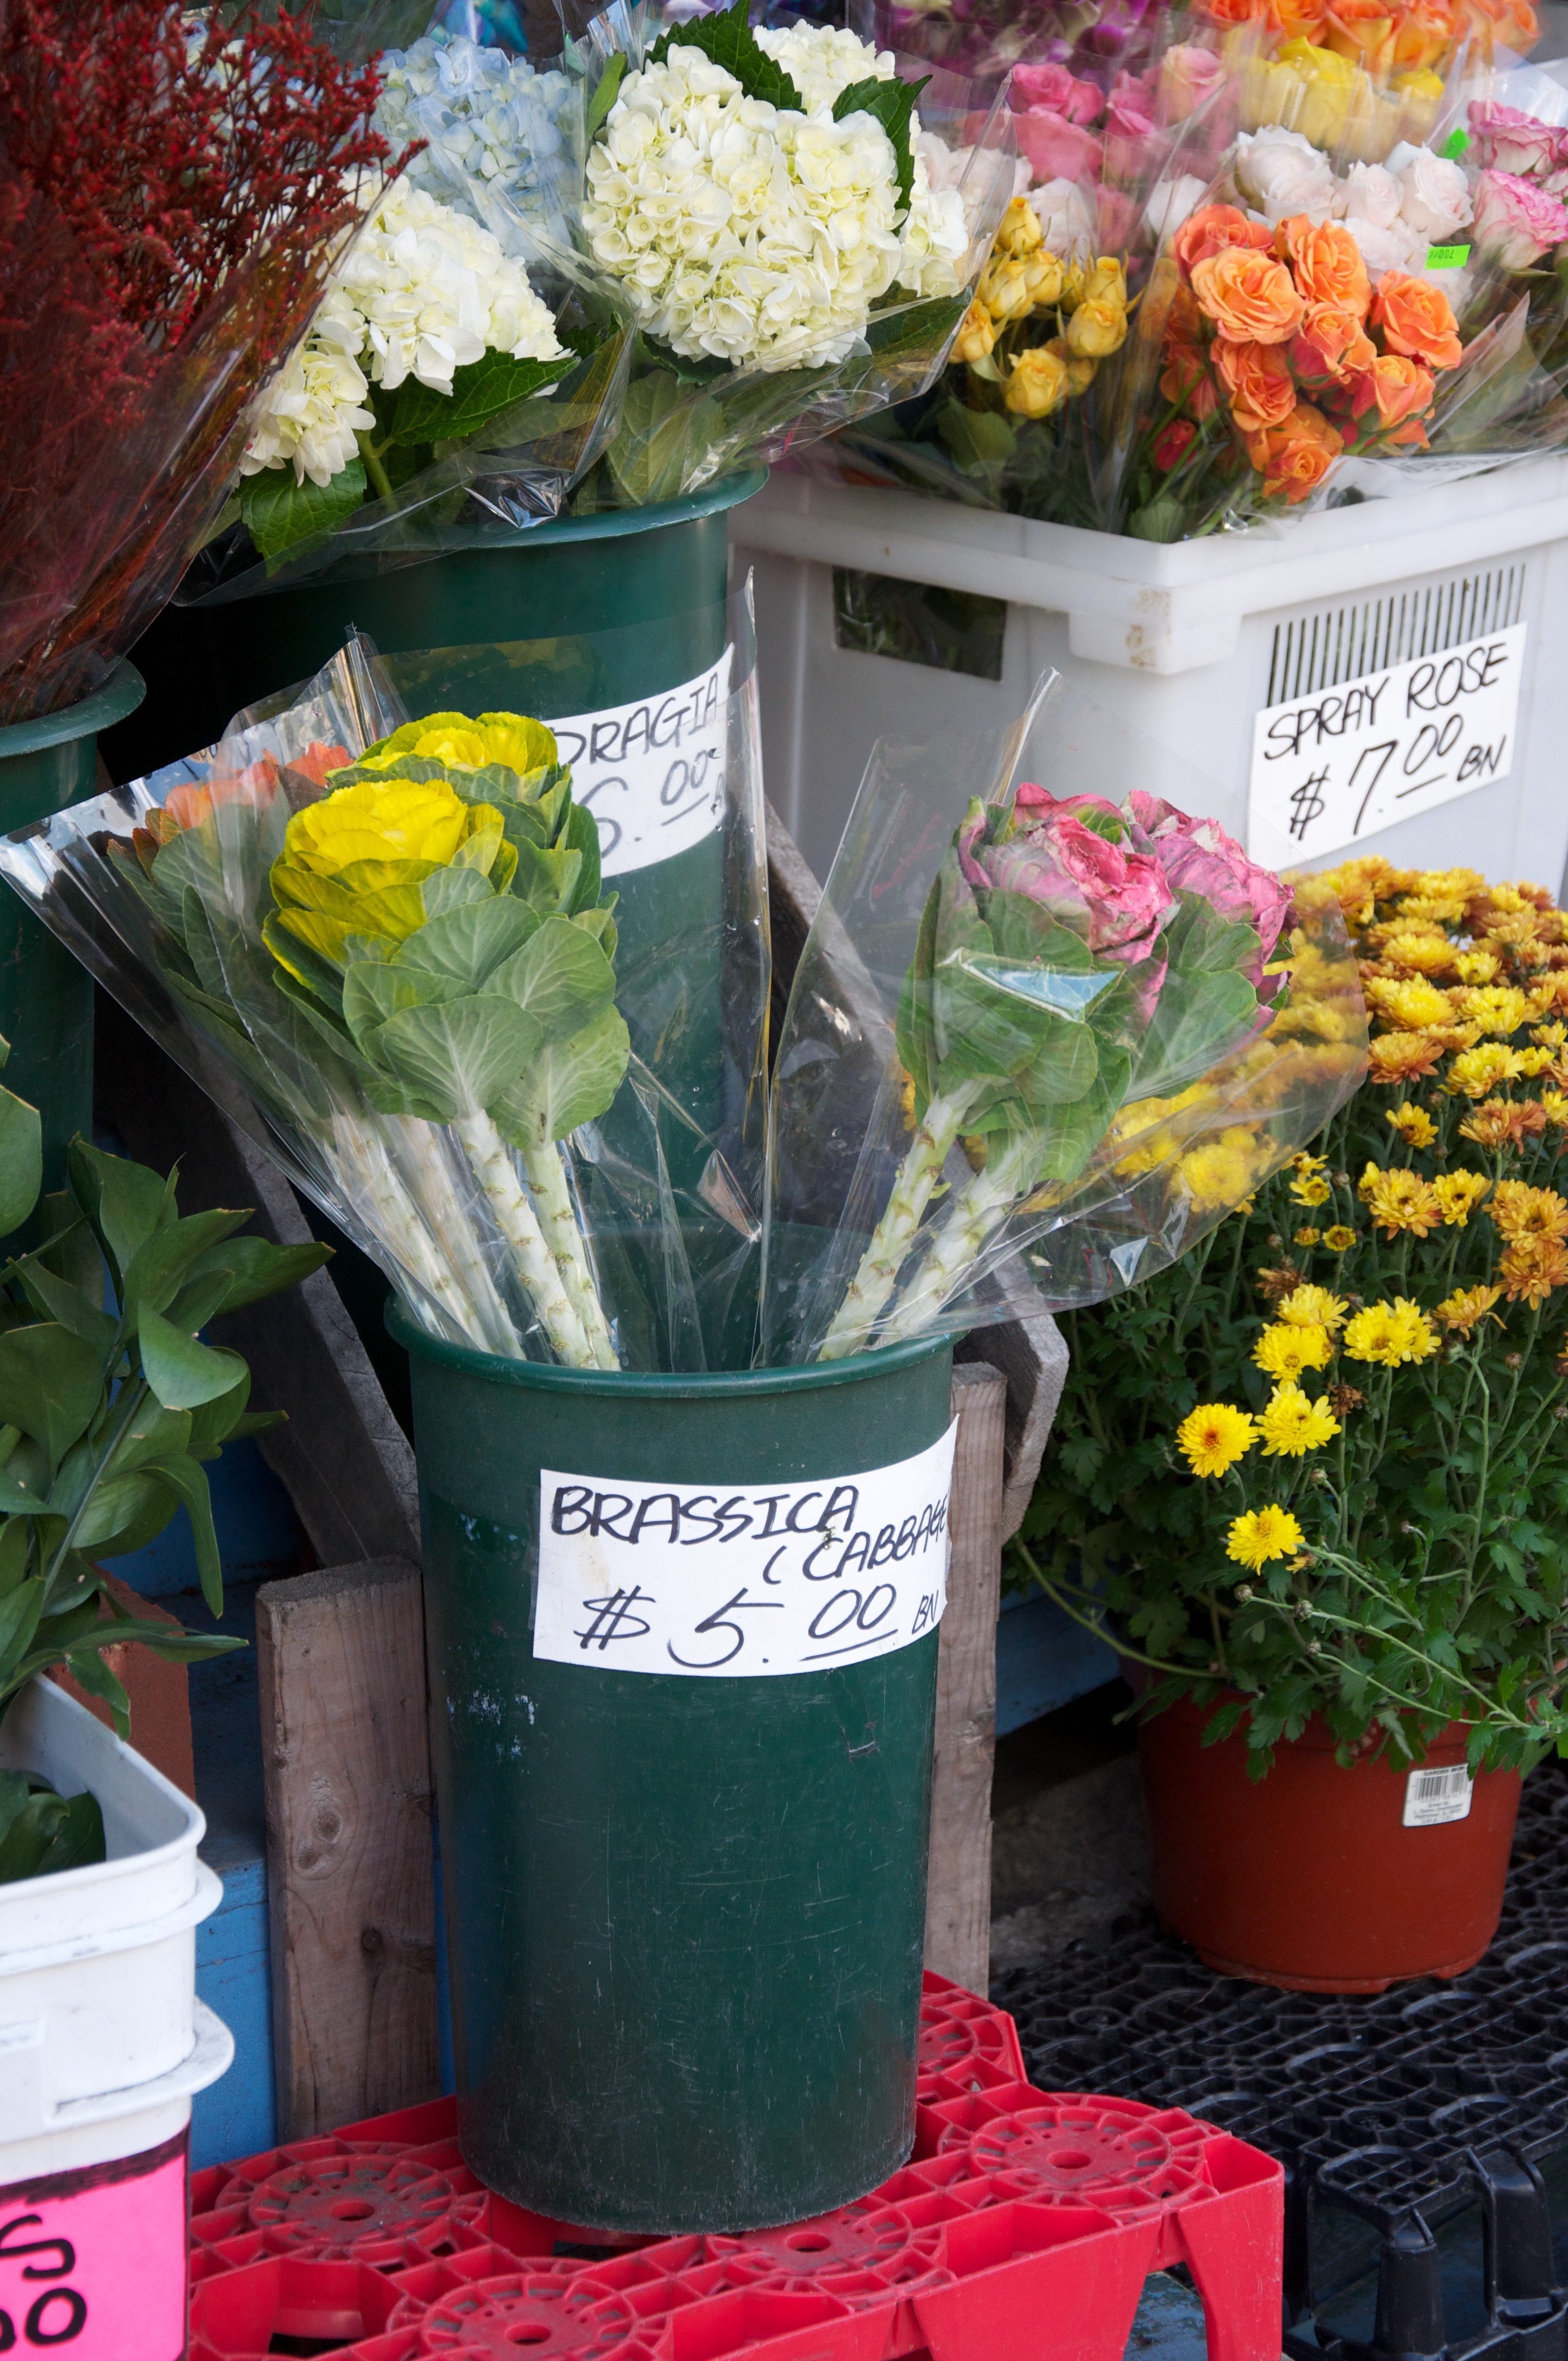
plant, flower, shop, store, green, color, yellow, flora, florist, flowers, floristry, floral design, centrepiece, annual plant, flower arranging